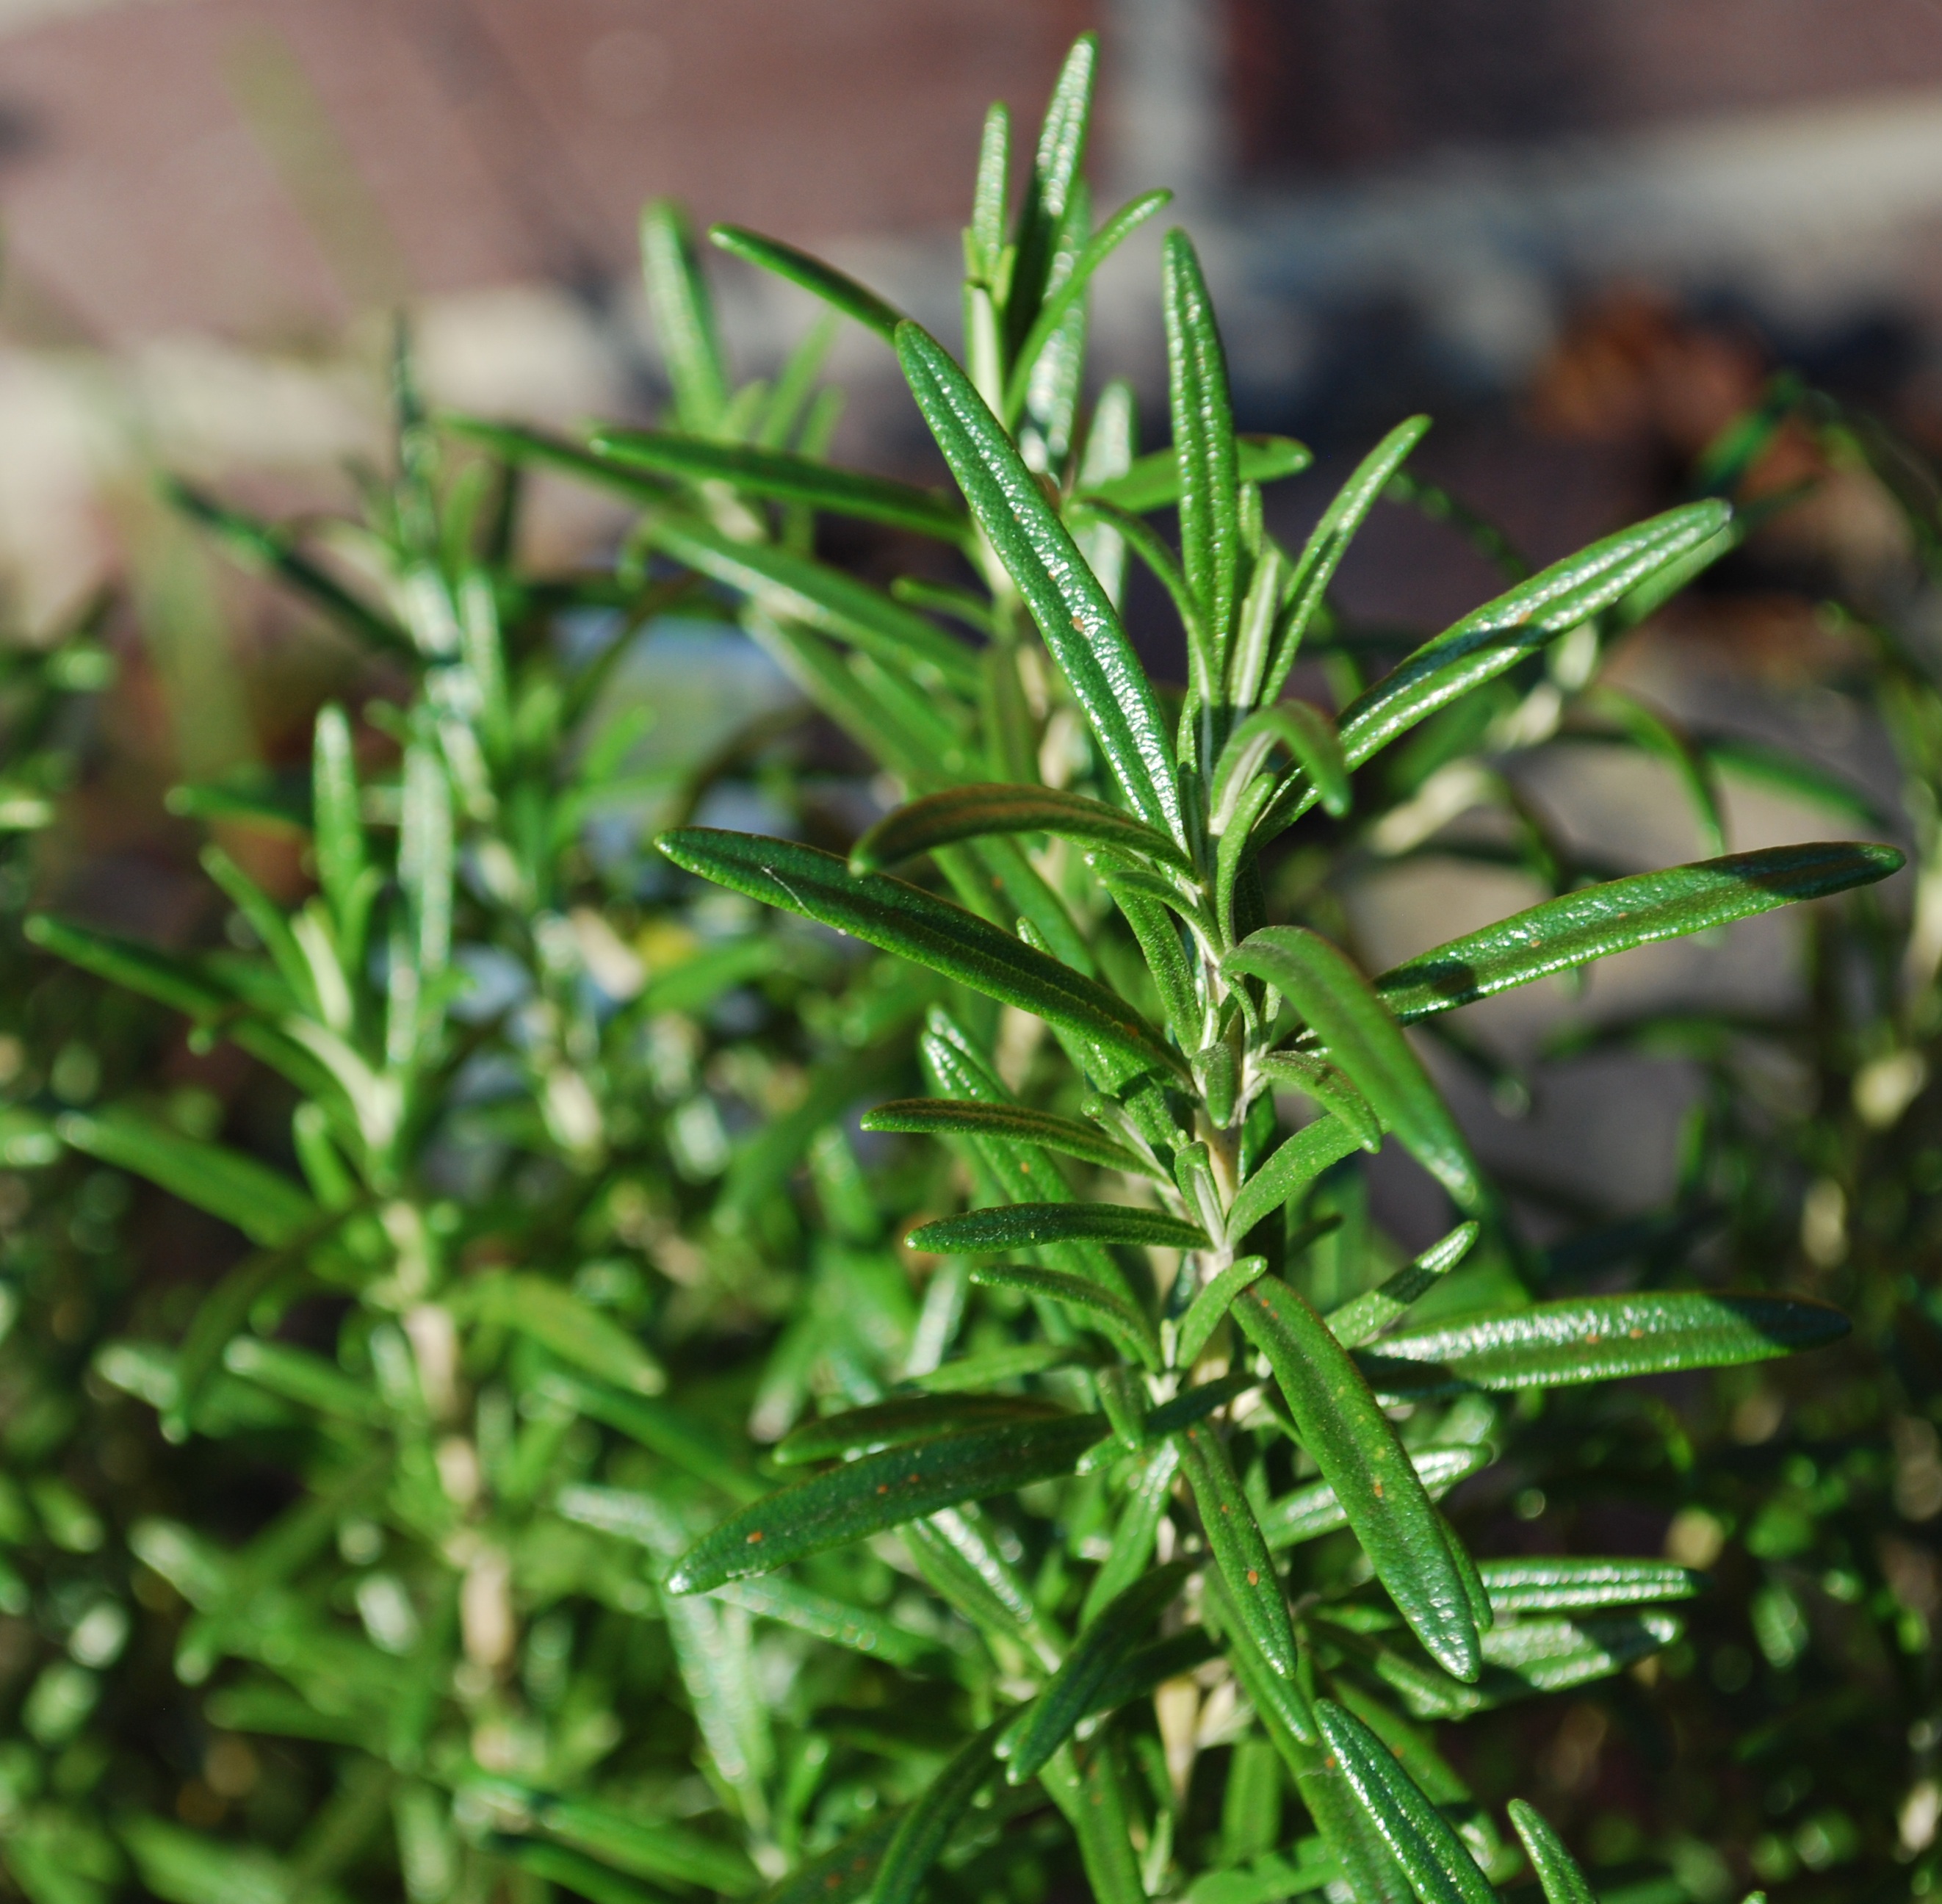
grass, plant, flower, green, herb, flora, delicious, lavender, cook, leaves, shrub, herbs, rosemary, flowering plant, annual plant, grass family, land plant, fines herbes, summer savory